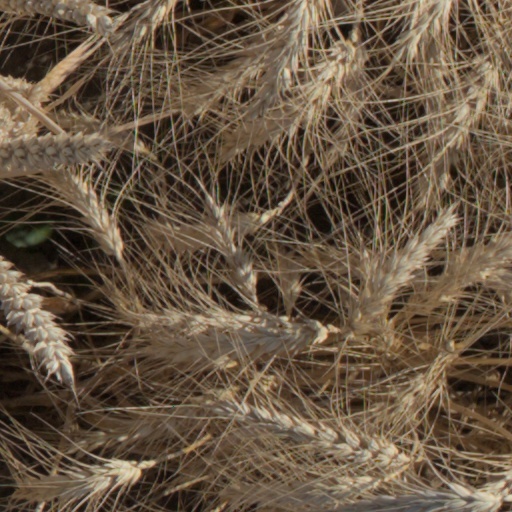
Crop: wheat